Waits River Formation

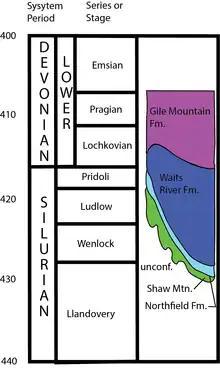

The Waits River Formation is split into two varieties. The Gile Mountain Formation lies between the two varieties of the Waits River Formation. The eastern belt of the Waits River Formation is composed of about 50-80% of punky-brown quartz-carbonate beds with interbedded pelites. The western belt is dark-gray slate/phyllite with minor interbedding of pelites of quartz-carbonate granulite.